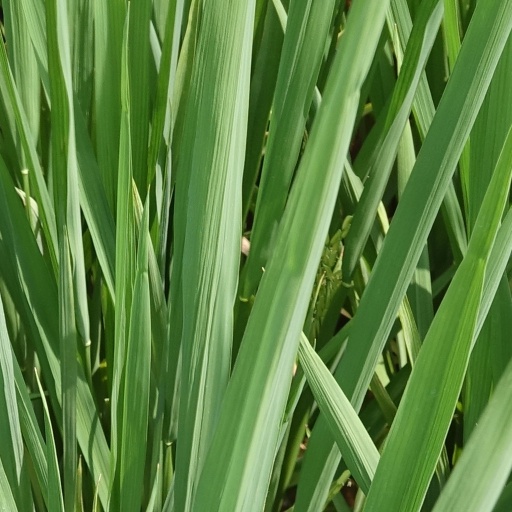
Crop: rice